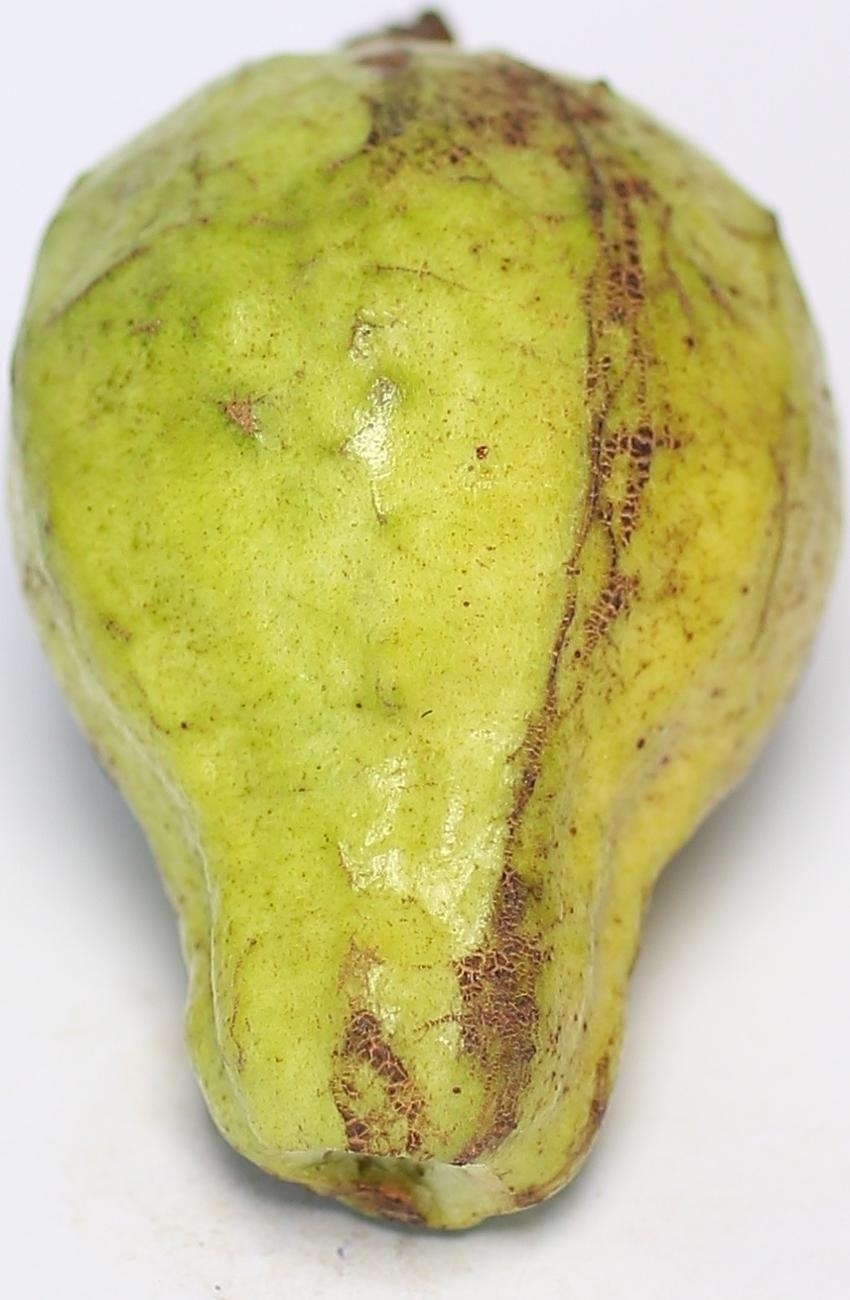
Maturity: mature-green
Variety: local-sindhi